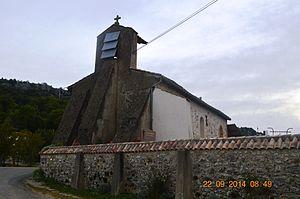
Arabaux est une commune française située dans le département de l'Ariège, en région Occitanie.